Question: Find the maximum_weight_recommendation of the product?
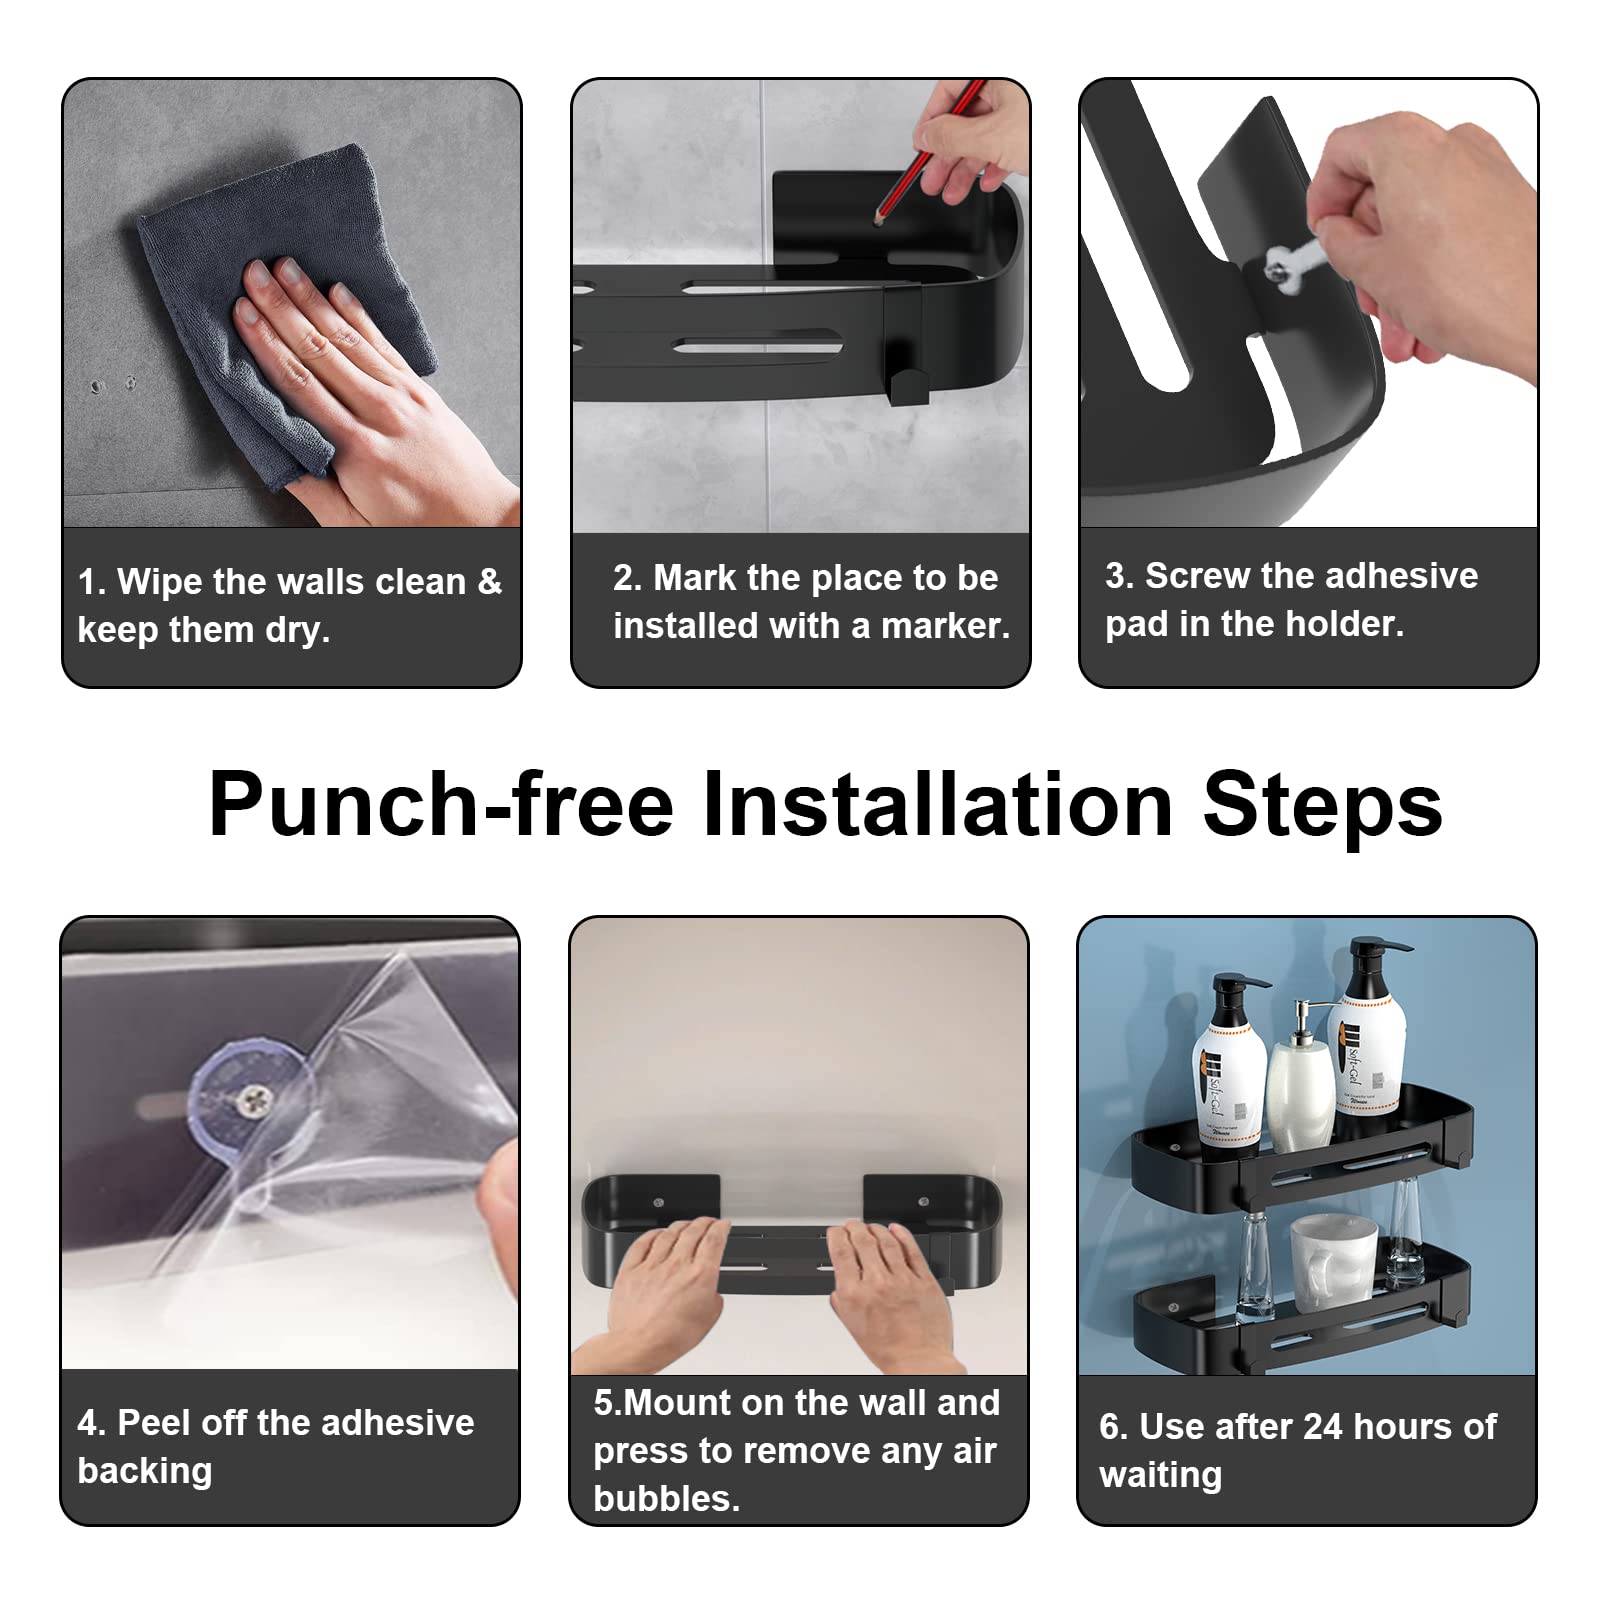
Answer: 5.0 ton